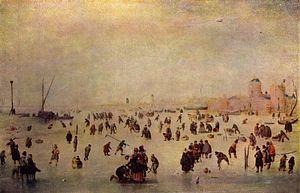
Hendrick Avercamp, est un peintre néerlandais.